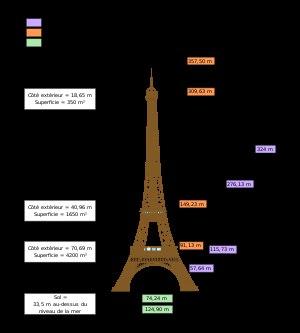
La tour Eiffel est une tour de fer puddlé de 324 mètres de hauteur située à Paris, à l’extrémité nord-ouest du parc du Champ-de-Mars en bordure de la Seine dans le 7ᵉ arrondissement. Son adresse officielle est 5, avenue Anatole-France.